Public image of Hillary Clinton

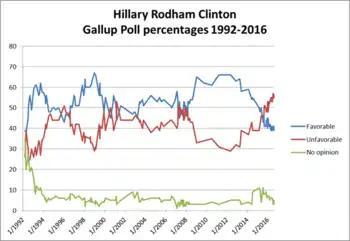
Clinton's Gallup Poll favorable and unfavorable ratings, 1992–2016.The ratings show her as a controversial first lady whose ratings hit a low following the Hillarycare failure and a high following the Lewinsky scandal. Opinion about her was closely divided during her 2000 Senate campaign, mildly positive during her time as a senator and then closely divided again during her 2008 presidential campaign. As secretary of state, she enjoyed widespread approval, before dipping as her tenure ended and then to some of her lowest ratings ever as she became viewed as a presidential candidate again.

Clinton has often been described in the popular media as a polarizing figure, with some arguing otherwise. James Madison University political science professor Valerie Sulfaro's 2007 study used the American National Election Studies' "feeling thermometer" polls, which measure the degree of opinion about a political figure, to find that such polls during Clinton's first lady years confirm the "conventional wisdom that Hillary Clinton is a polarizing figure", with the added insight that "affect towards Mrs. Clinton as first lady tended to be very positive or very negative, with a fairly constant one fourth of respondents feeling ambivalent or neutral". University of California, San Diego political science professor Gary Jacobson's 2006 study of partisan polarization found that in a state-by-state survey of job approval ratings of the state's senators, Clinton had the fourth-largest partisan difference of any senator, with a 50-percentage-point difference in approval between New York's Democrats and Republicans.